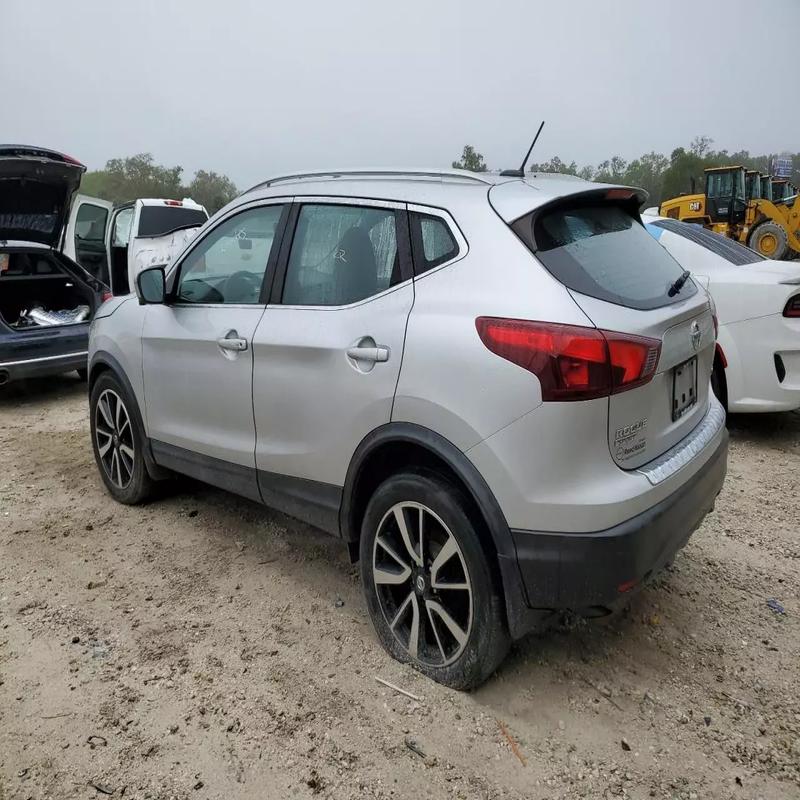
Aucun dommage détecté.
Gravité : aucun